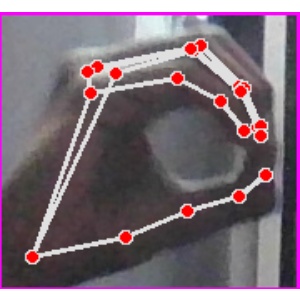
अक्षर: ठ